Deli Yürek: Bumerang Cehennemi

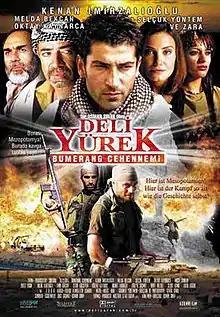
Theatrical film poster

Deli Yürek: Bumerang Cehennemi ("Crazy Heart: Boomerang Hell") is a 2001 Turkish action film, written and directed by Osman Sınav. It is spun off from the TV series "Deli Yürek".